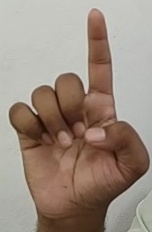
ASL sign: D